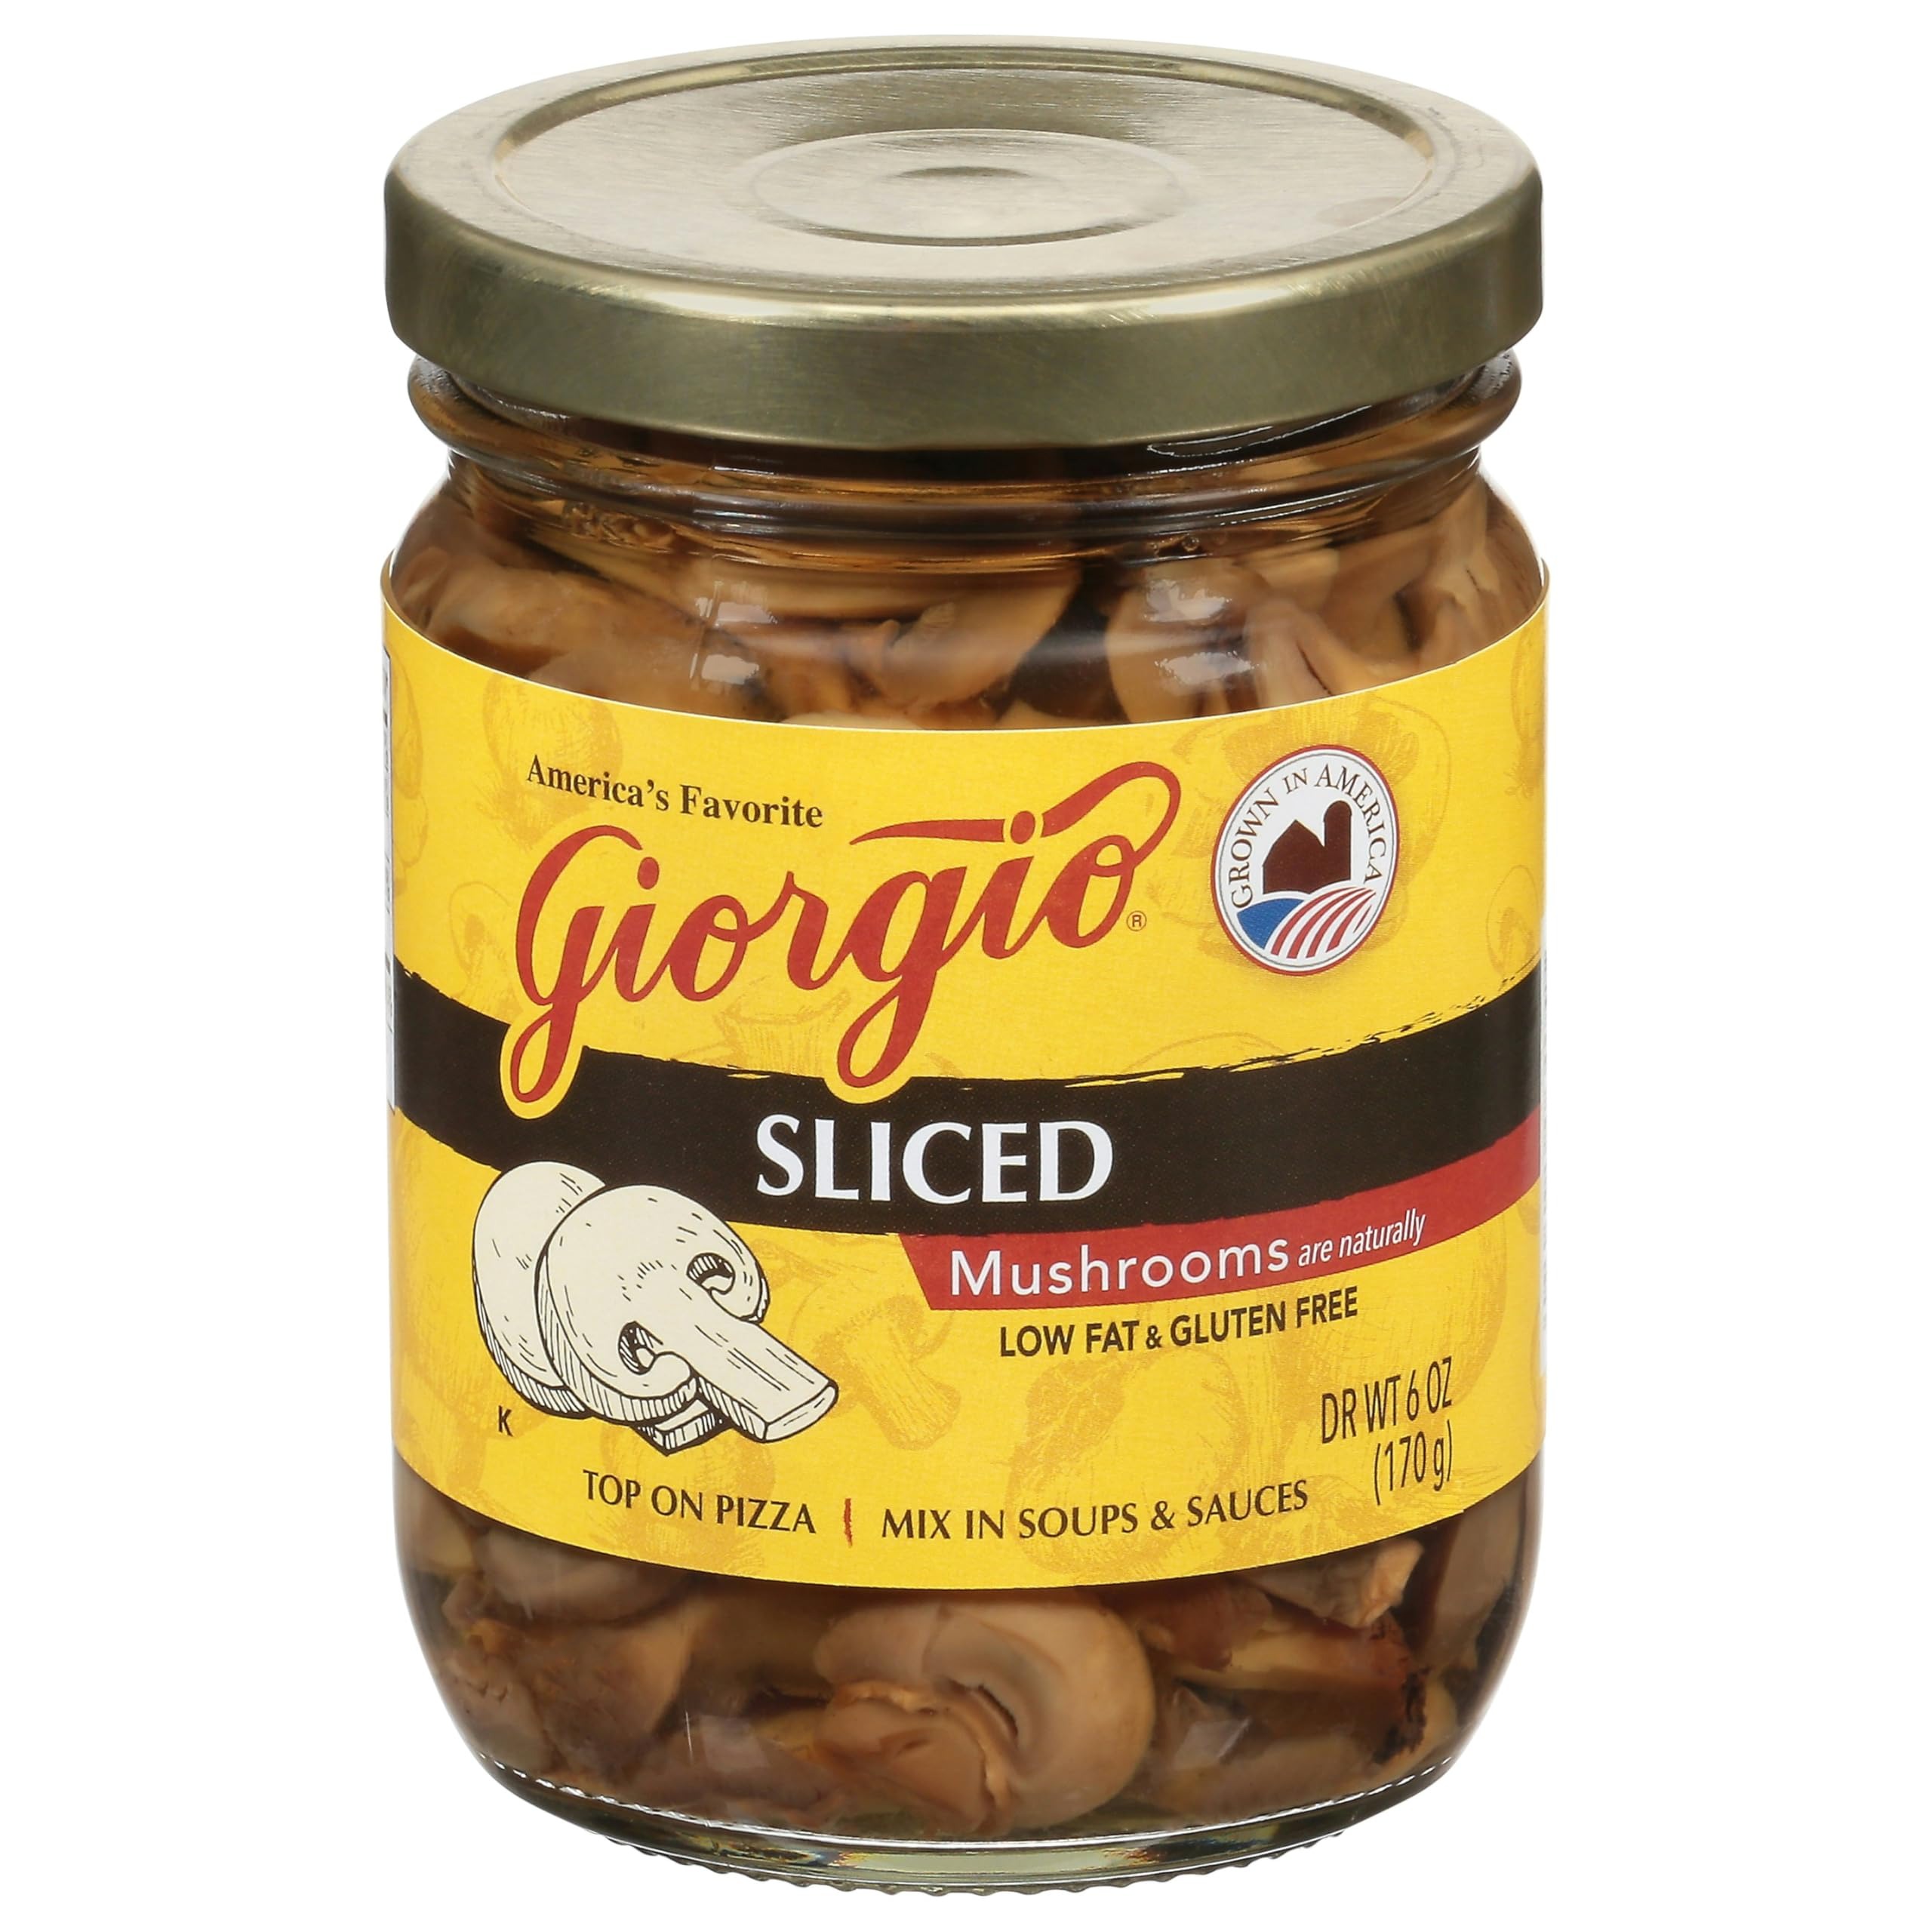
Item Name: Generic G.iorgio Sliced Mushrooms 6OZ Pack of 12
Bullet Point 1: Versatile Use: Perfect for enhancing flavors in cooking, whether creating sauces, toppings, or mixed into various dishes.
Bullet Point 2: Rich Flavor: Carefully selected and prepared to maintain the integrity and depth of flavor, offering an exceptional taste experience.
Bullet Point 3: Convenience: Ready-to-use products save time in the kitchen, making meal preparation easier and more efficient.
Bullet Point 4: Exceptional Quality: Each product is crafted from the finest ingredients, ensuring a premium culinary experience with every use.
Product Description: Freshly sliced mushrooms that are ready to use in your favorite recipes. Add them to pizzas, stir-fries, or omelets for a quick and easy way to enjoy their earthy flavor.
Value: 72.0
Unit: Ounce

Price: 71.04